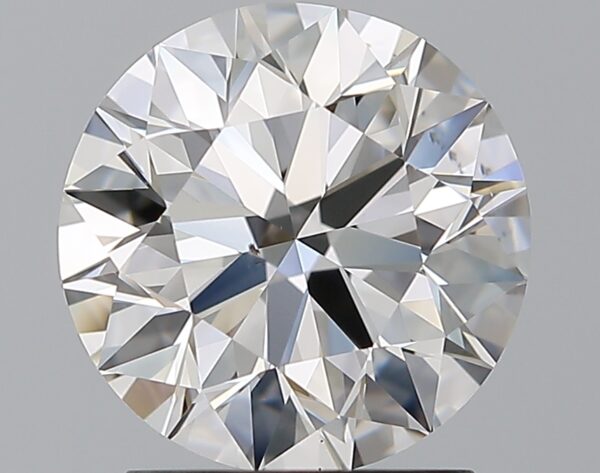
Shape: round
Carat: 2
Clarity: VS2
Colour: E
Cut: EX
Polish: EX
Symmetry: EX
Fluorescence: N
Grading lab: GIA
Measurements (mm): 8 x 8.05 x 5